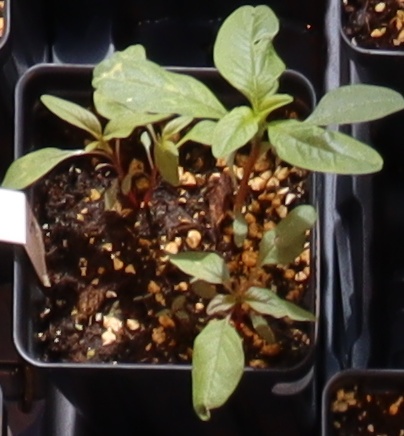
Label: Waterhemp